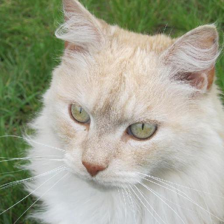
Label: animals